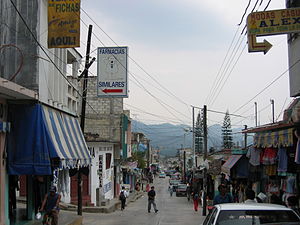
Ocosingo
Ocosingo
Ocosingo er en kommune og en lille by i den mexicanske delstat Chiapas som befinder sig mellem San Cristóbal de las Casas og Palenque. Byen blev besat af den revolutionære gruppe EZLN i 1994.